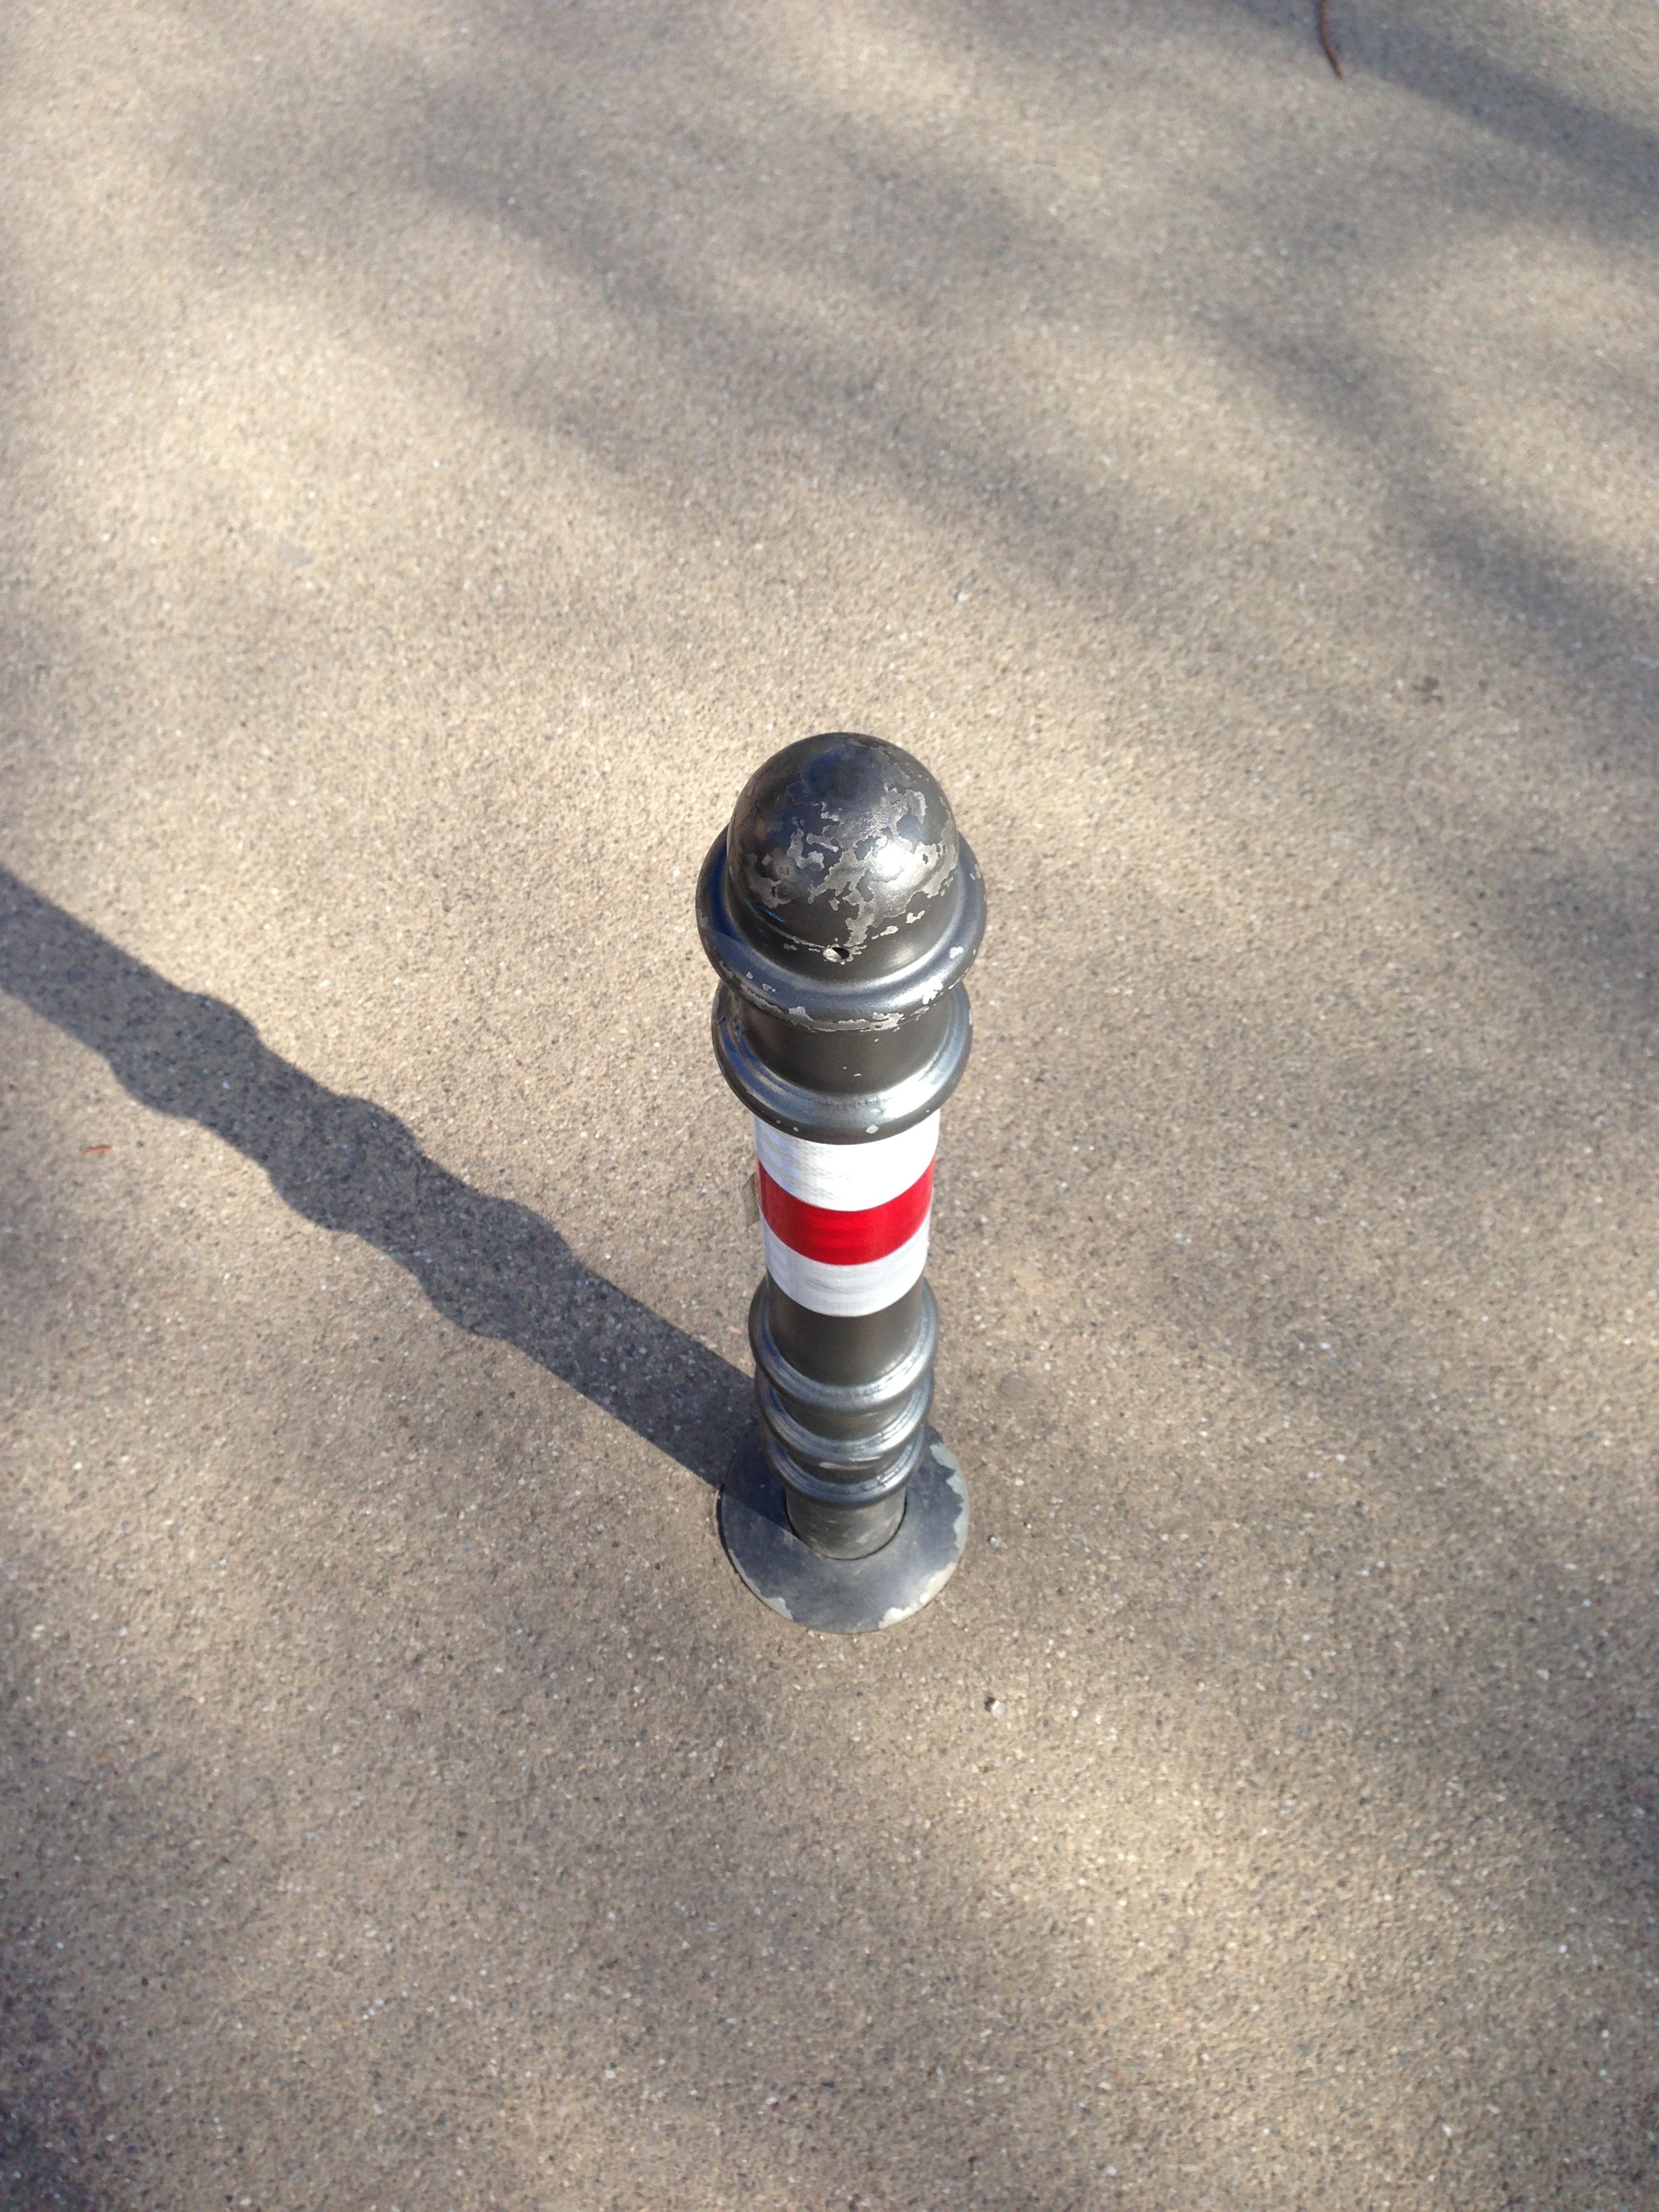
light, post, white, pillar, red, shadow, lighting, material, striped, stripes, bollard, shape